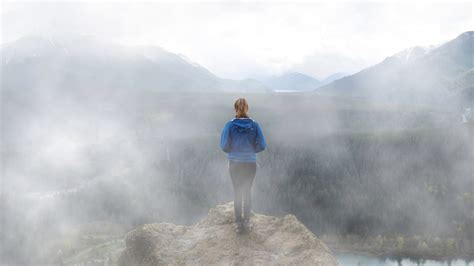
Weather: foggy or hazy